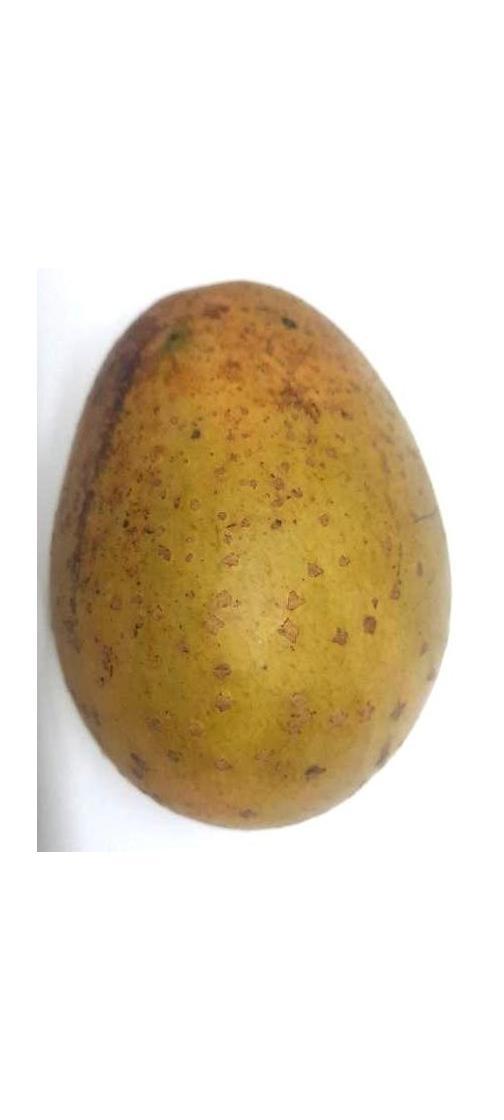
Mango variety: Gourmoti